San Barnaba, Modena

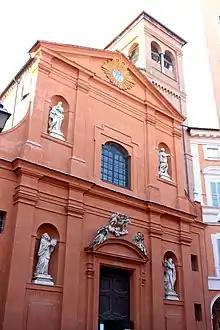
The facade of the church

Construction of the present church began in 1660, on the site of a former church from the 10th century. It underwent restoration in 1838. The ceiling has framed paintings by Sigismondo Caula and Jacopo Antonio Manini.